Brandon Novak

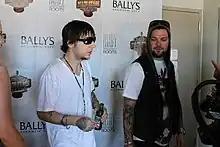
Novak (left) and Margera (right) in the mid-2000s

Novak makes appearances in "CKY3" (2001), and "CKY4: The Latest & Greatest" (2002), and in Bam Margera's films "" (2003), and "Minghags" (2009). In "Haggard", Novak plays a friendly drug dealer named Dooli, which was the real nickname of Novak's dealer in northwest Baltimore. He also appeared in Bam's TV shows "Viva La Bam" (2003-2006), "Bam's Unholy Union" (2007), and "Bam's Bad Ass Game Show" (2014), and also made guest appearances in the "Jackass" movies "Jackass Number Two" (2006), "Jackass 2.5" (2007), "Jackass 3D" (2010), and "Jackass 3.5" (2011).